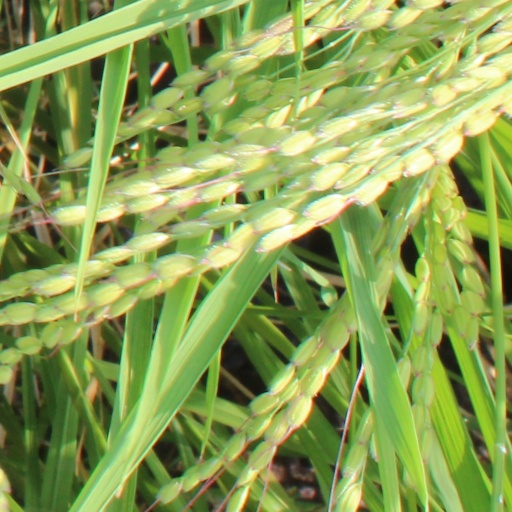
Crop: rice